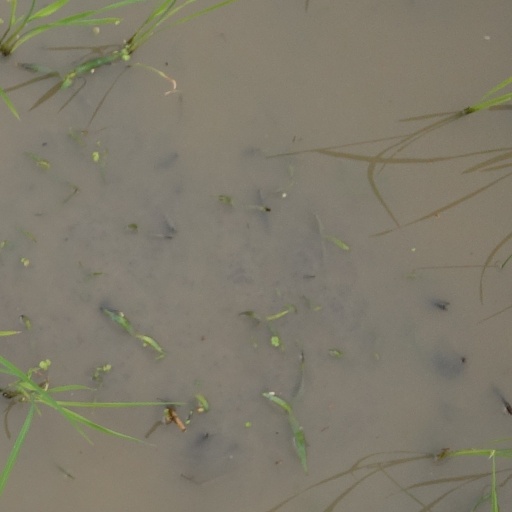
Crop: rice